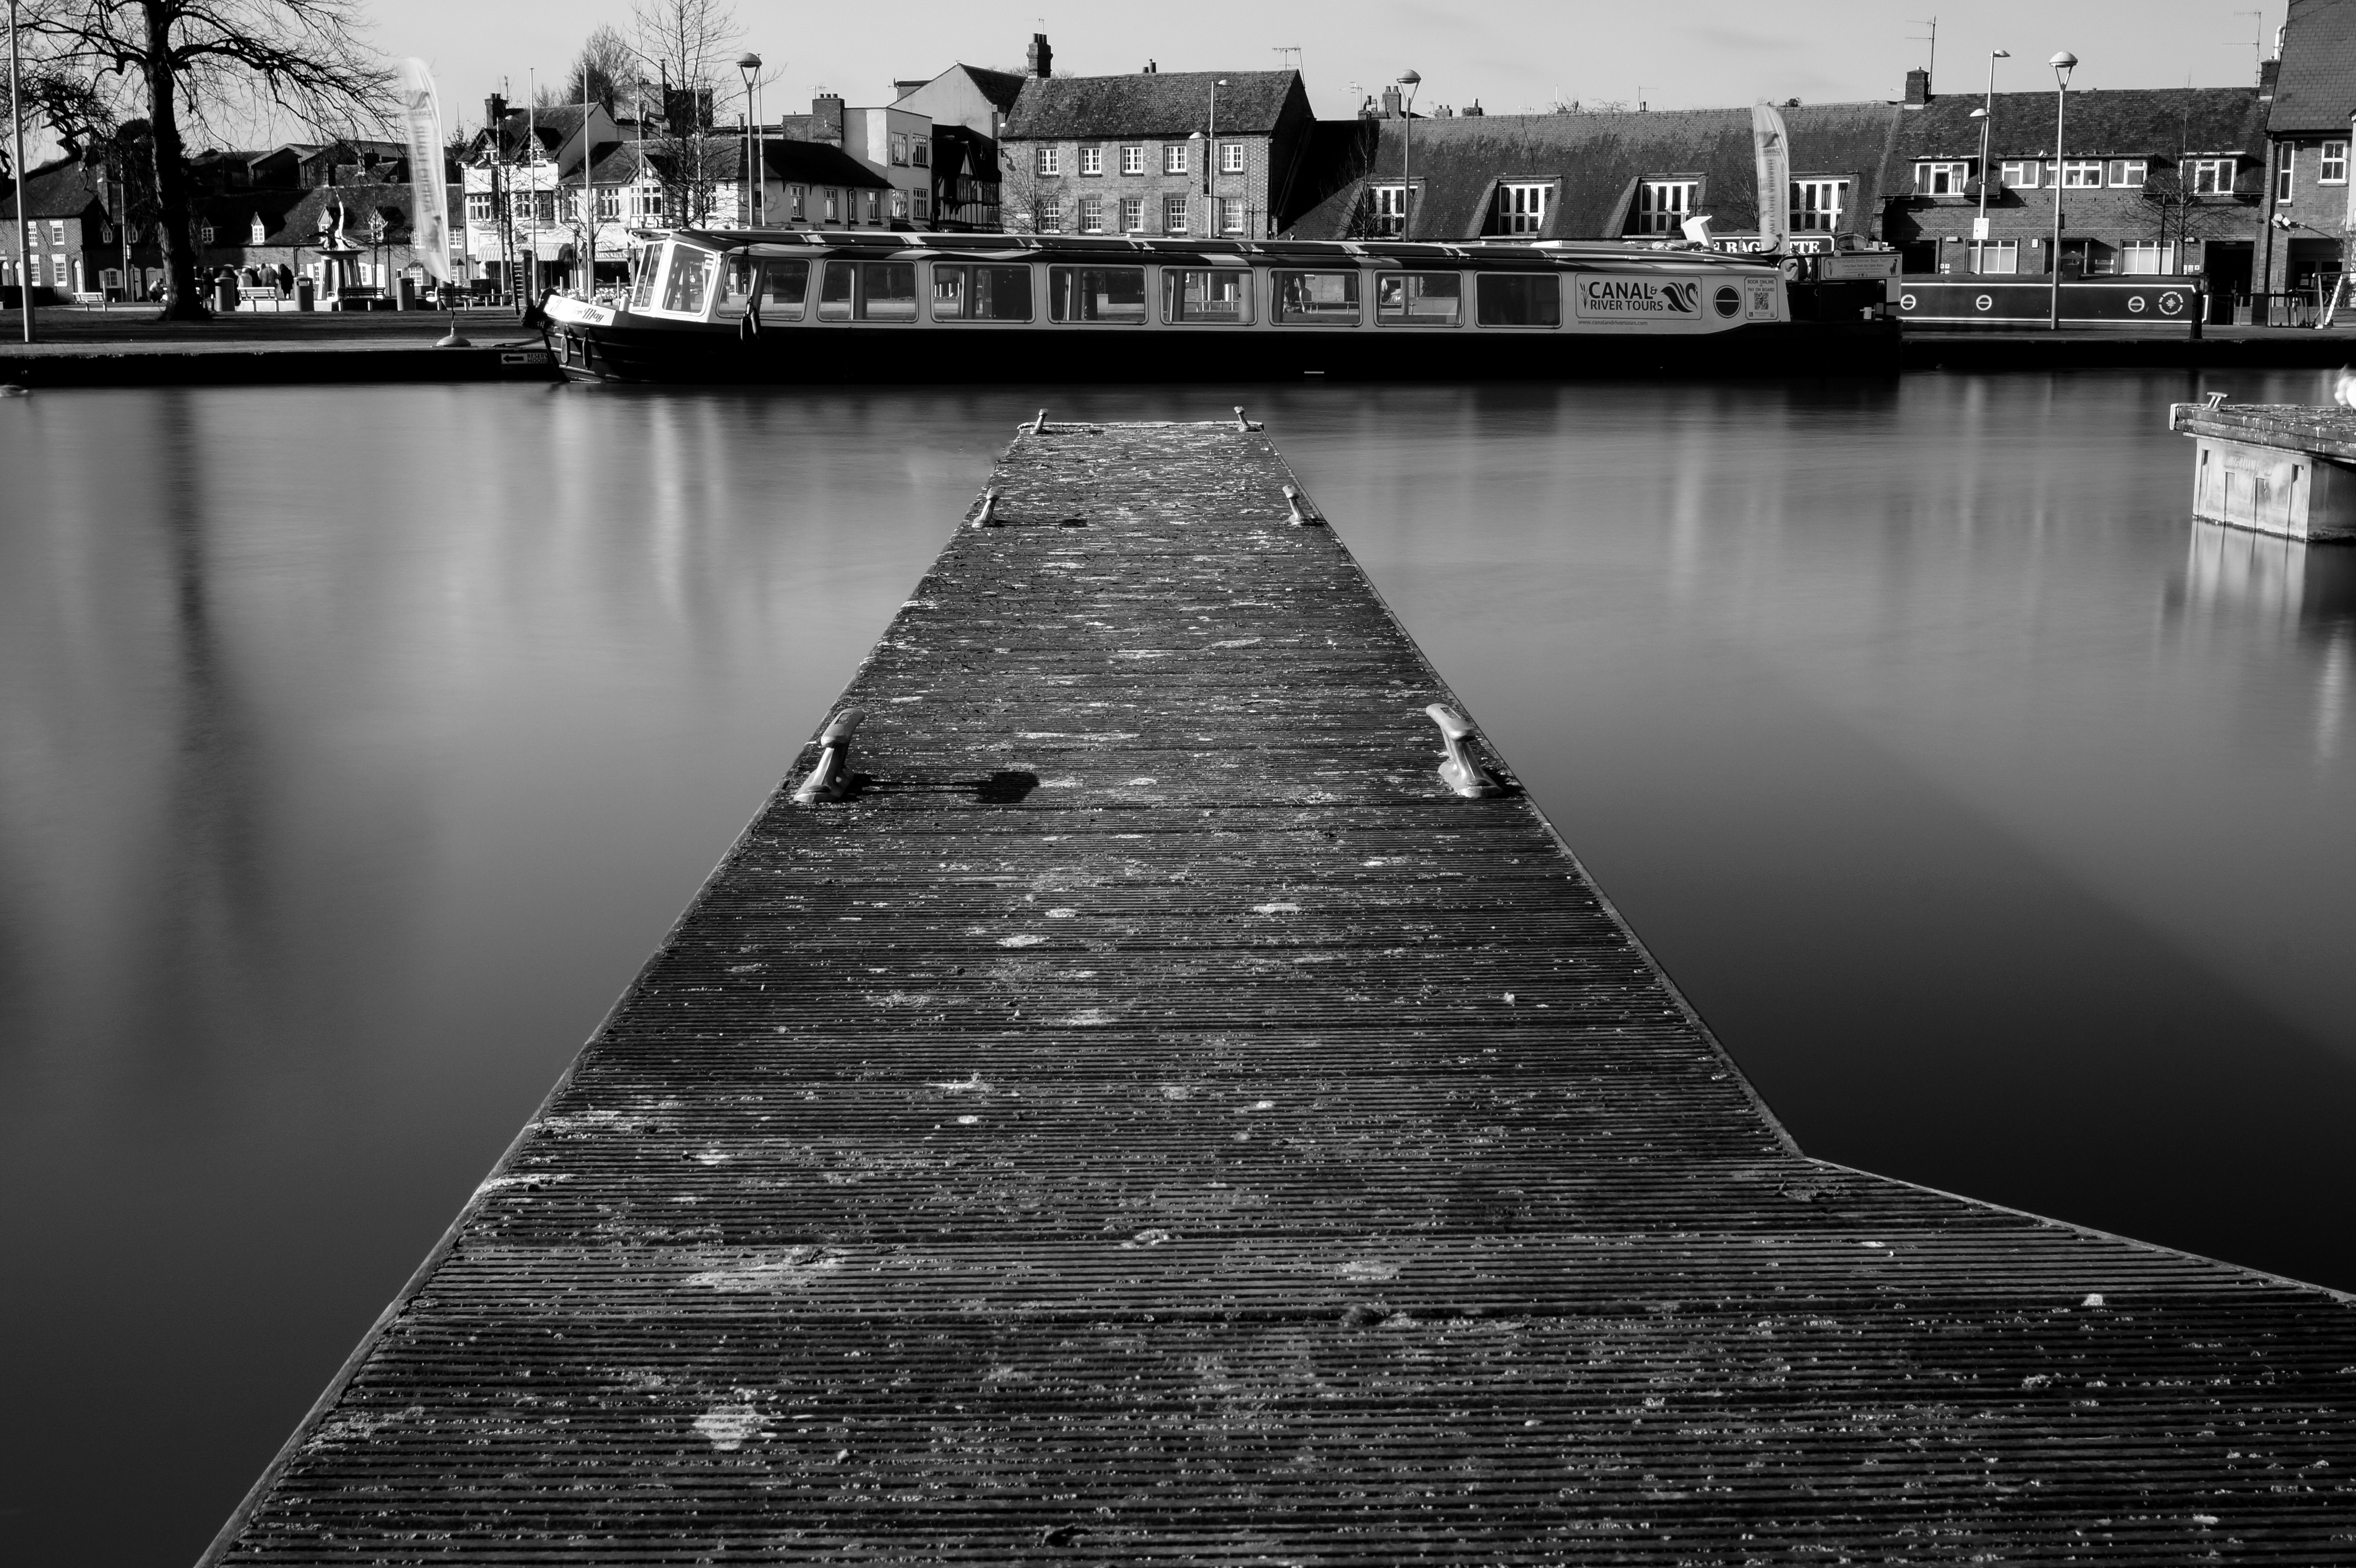
sea, tree, water, horizon, dock, mooring, black and white, wood, white, boat, photography, pier, river, canal, cityscape, reflection, darkness, black, monochrome, long, blackwhite, exposure, buildings, avon, monochrome photography